Philippine Women's University

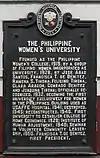
Philippines Historical Committee marker installed in 1952

In 1919 during the American colonial era, the Philippine Women's University was established as the Philippine Women's College (PWC) by a group of Filipino women consisting of Clara Aragon, Concepcion Aragon, Francisca Tirona Benitez, Paz Marquez Benitez, Carolina Ocampo Palma, Mercedes Rivera and Socorro Marquez Zaballero with the assistance of Filipino lawyer José Abad Santos, who drafted the university's constitution and by-laws. It had an initial enrollment of 190 students.